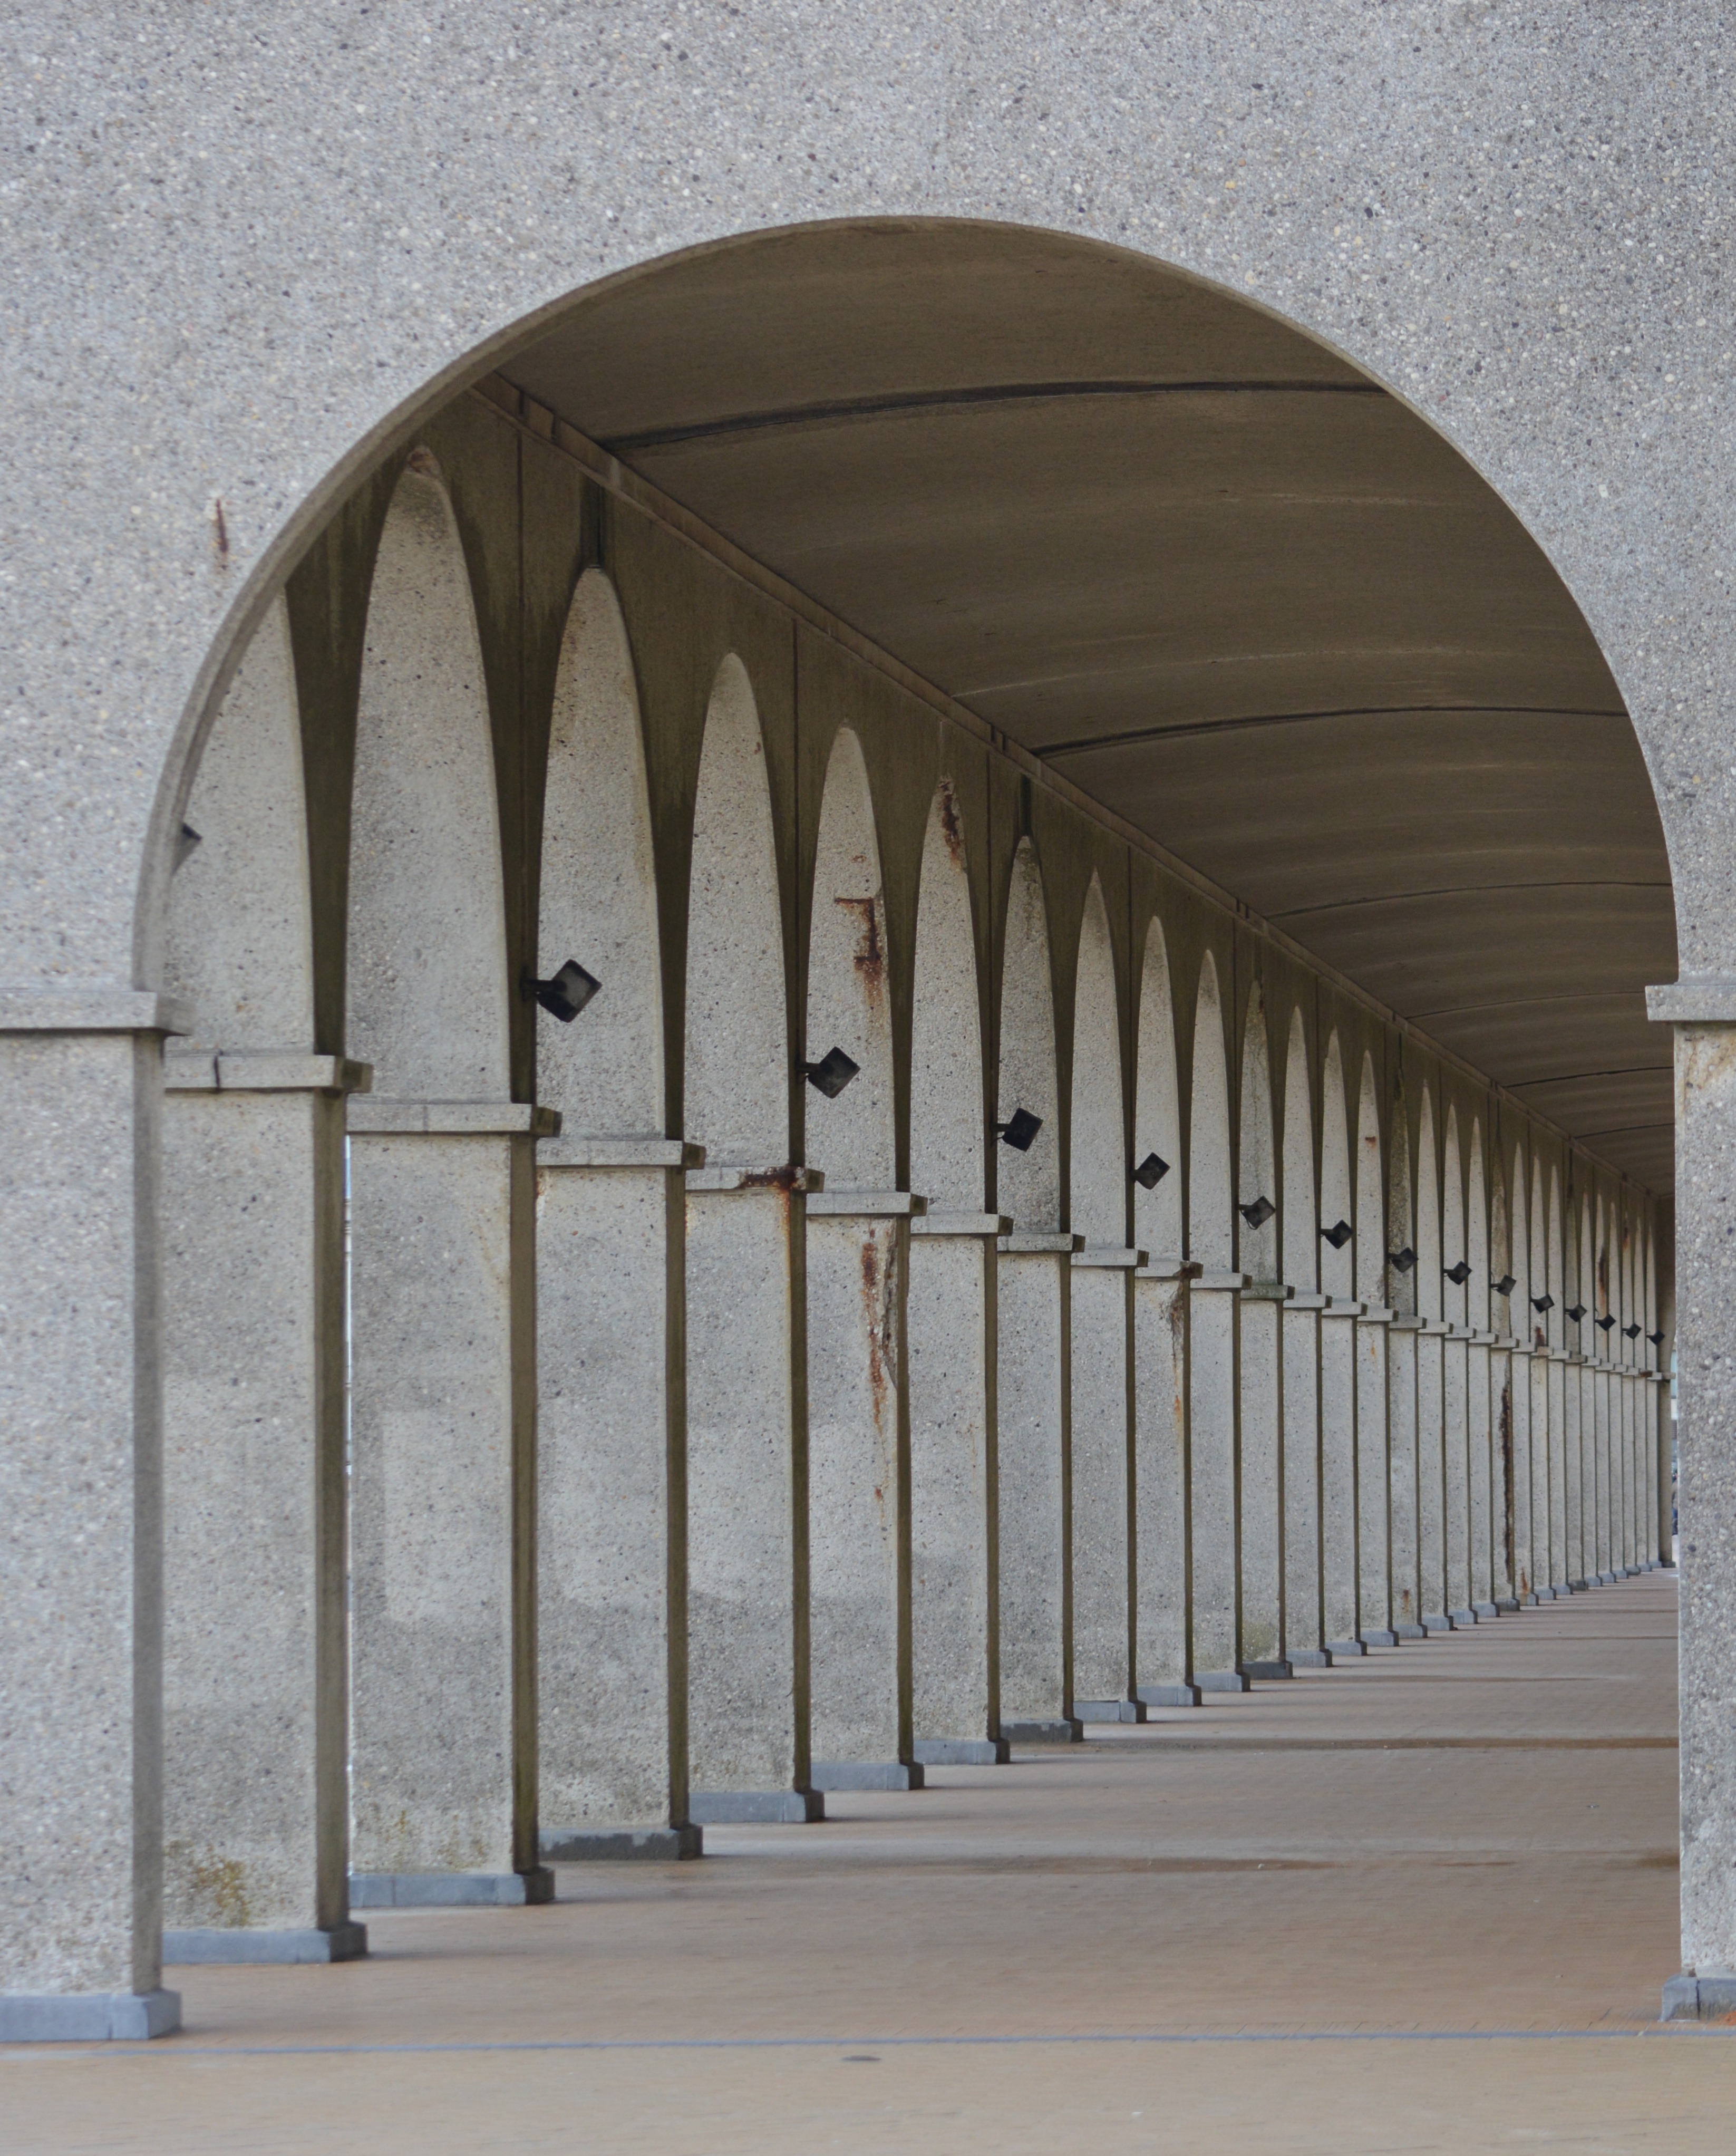
architecture, tunnel, arch, line, port, gate, door, handrail, columns, symmetry, gallery, iron, arc, opening, baluster